Taylor Heinicke

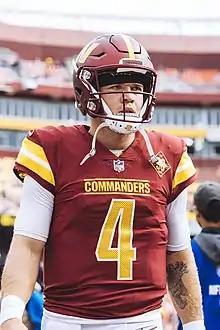
Heinicke in 2022

On December 8, 2020, Heinicke signed with the practice squad of the Washington Football Team. Prior to joining them, he was in the process of finishing his engineering degree at Old Dominion. Heinicke was promoted to their active roster on December 19. He played his first game for the team in Week 16 against the Panthers after starting quarterback Dwayne Haskins was benched in the fourth quarter. Heinicke completed 12-of-19 passes for 137 yards and a touchdown during the 20–13 loss.